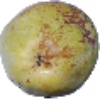
Label: pear_williams